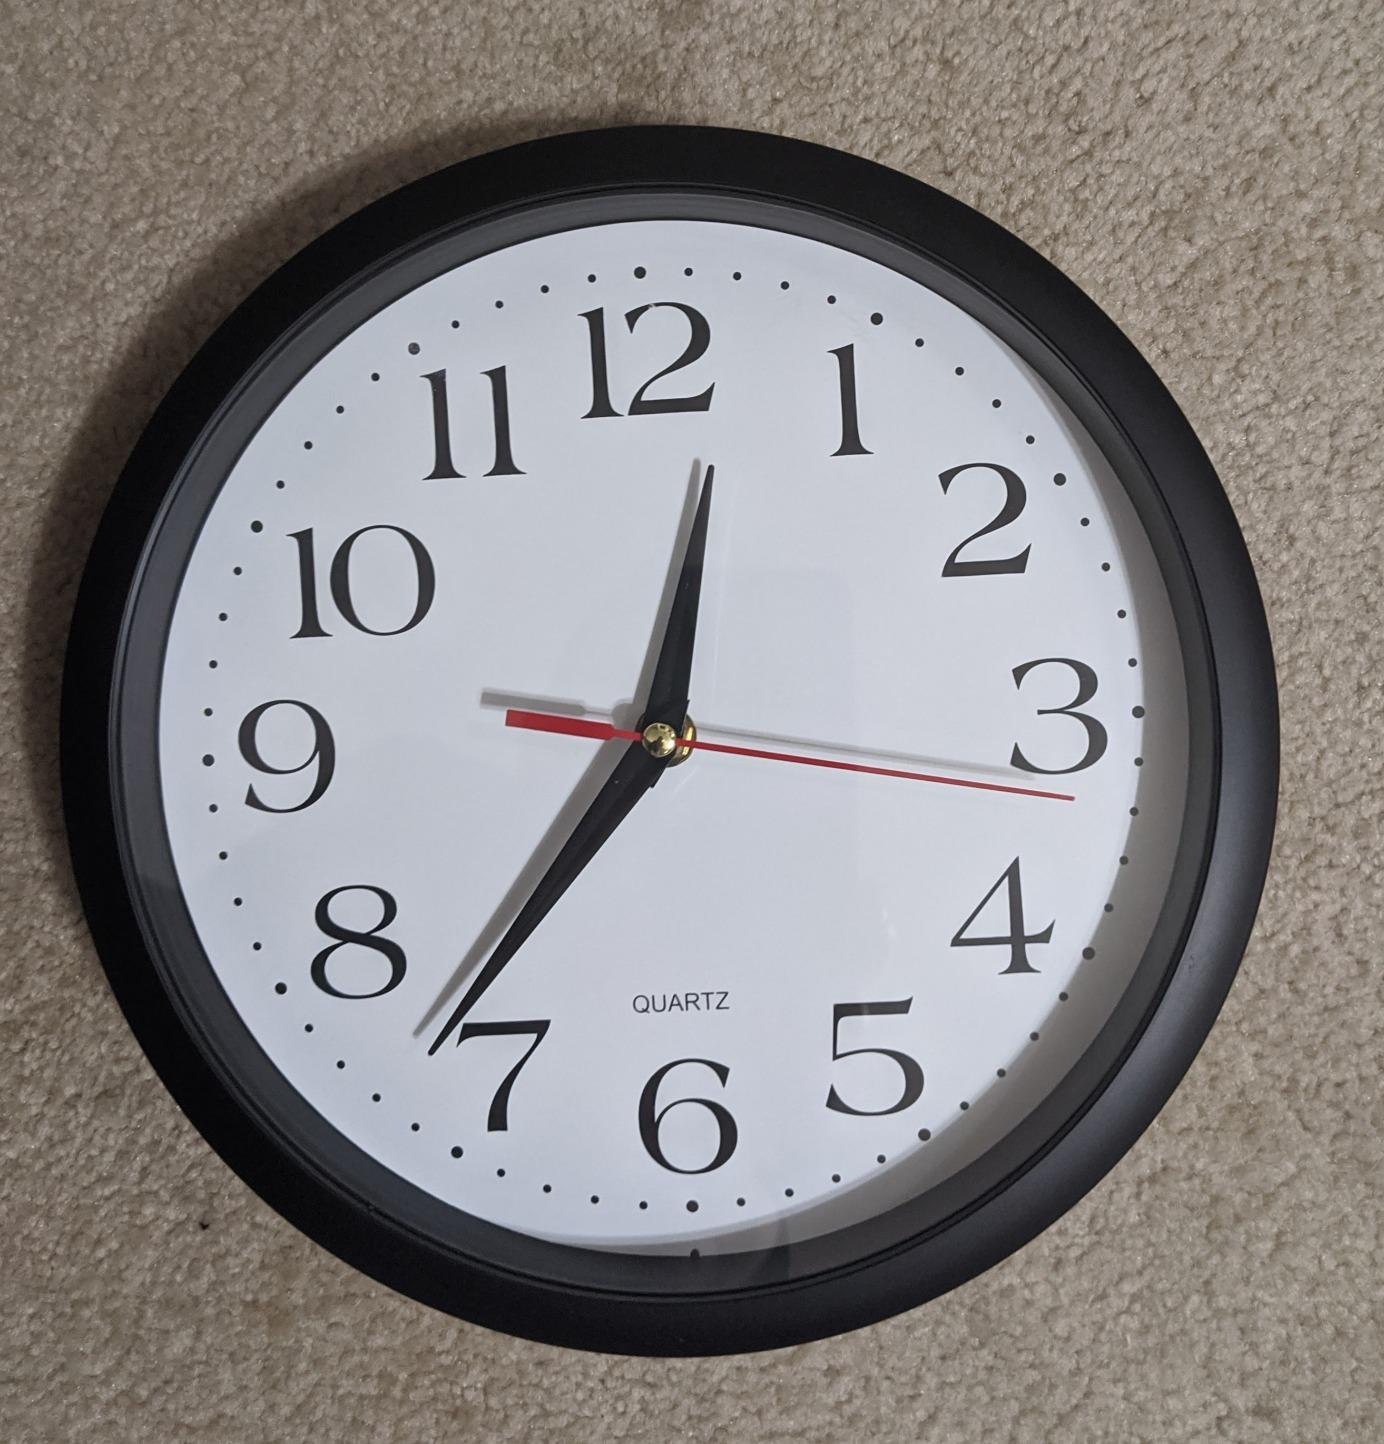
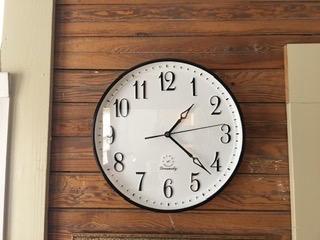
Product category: clock
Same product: no